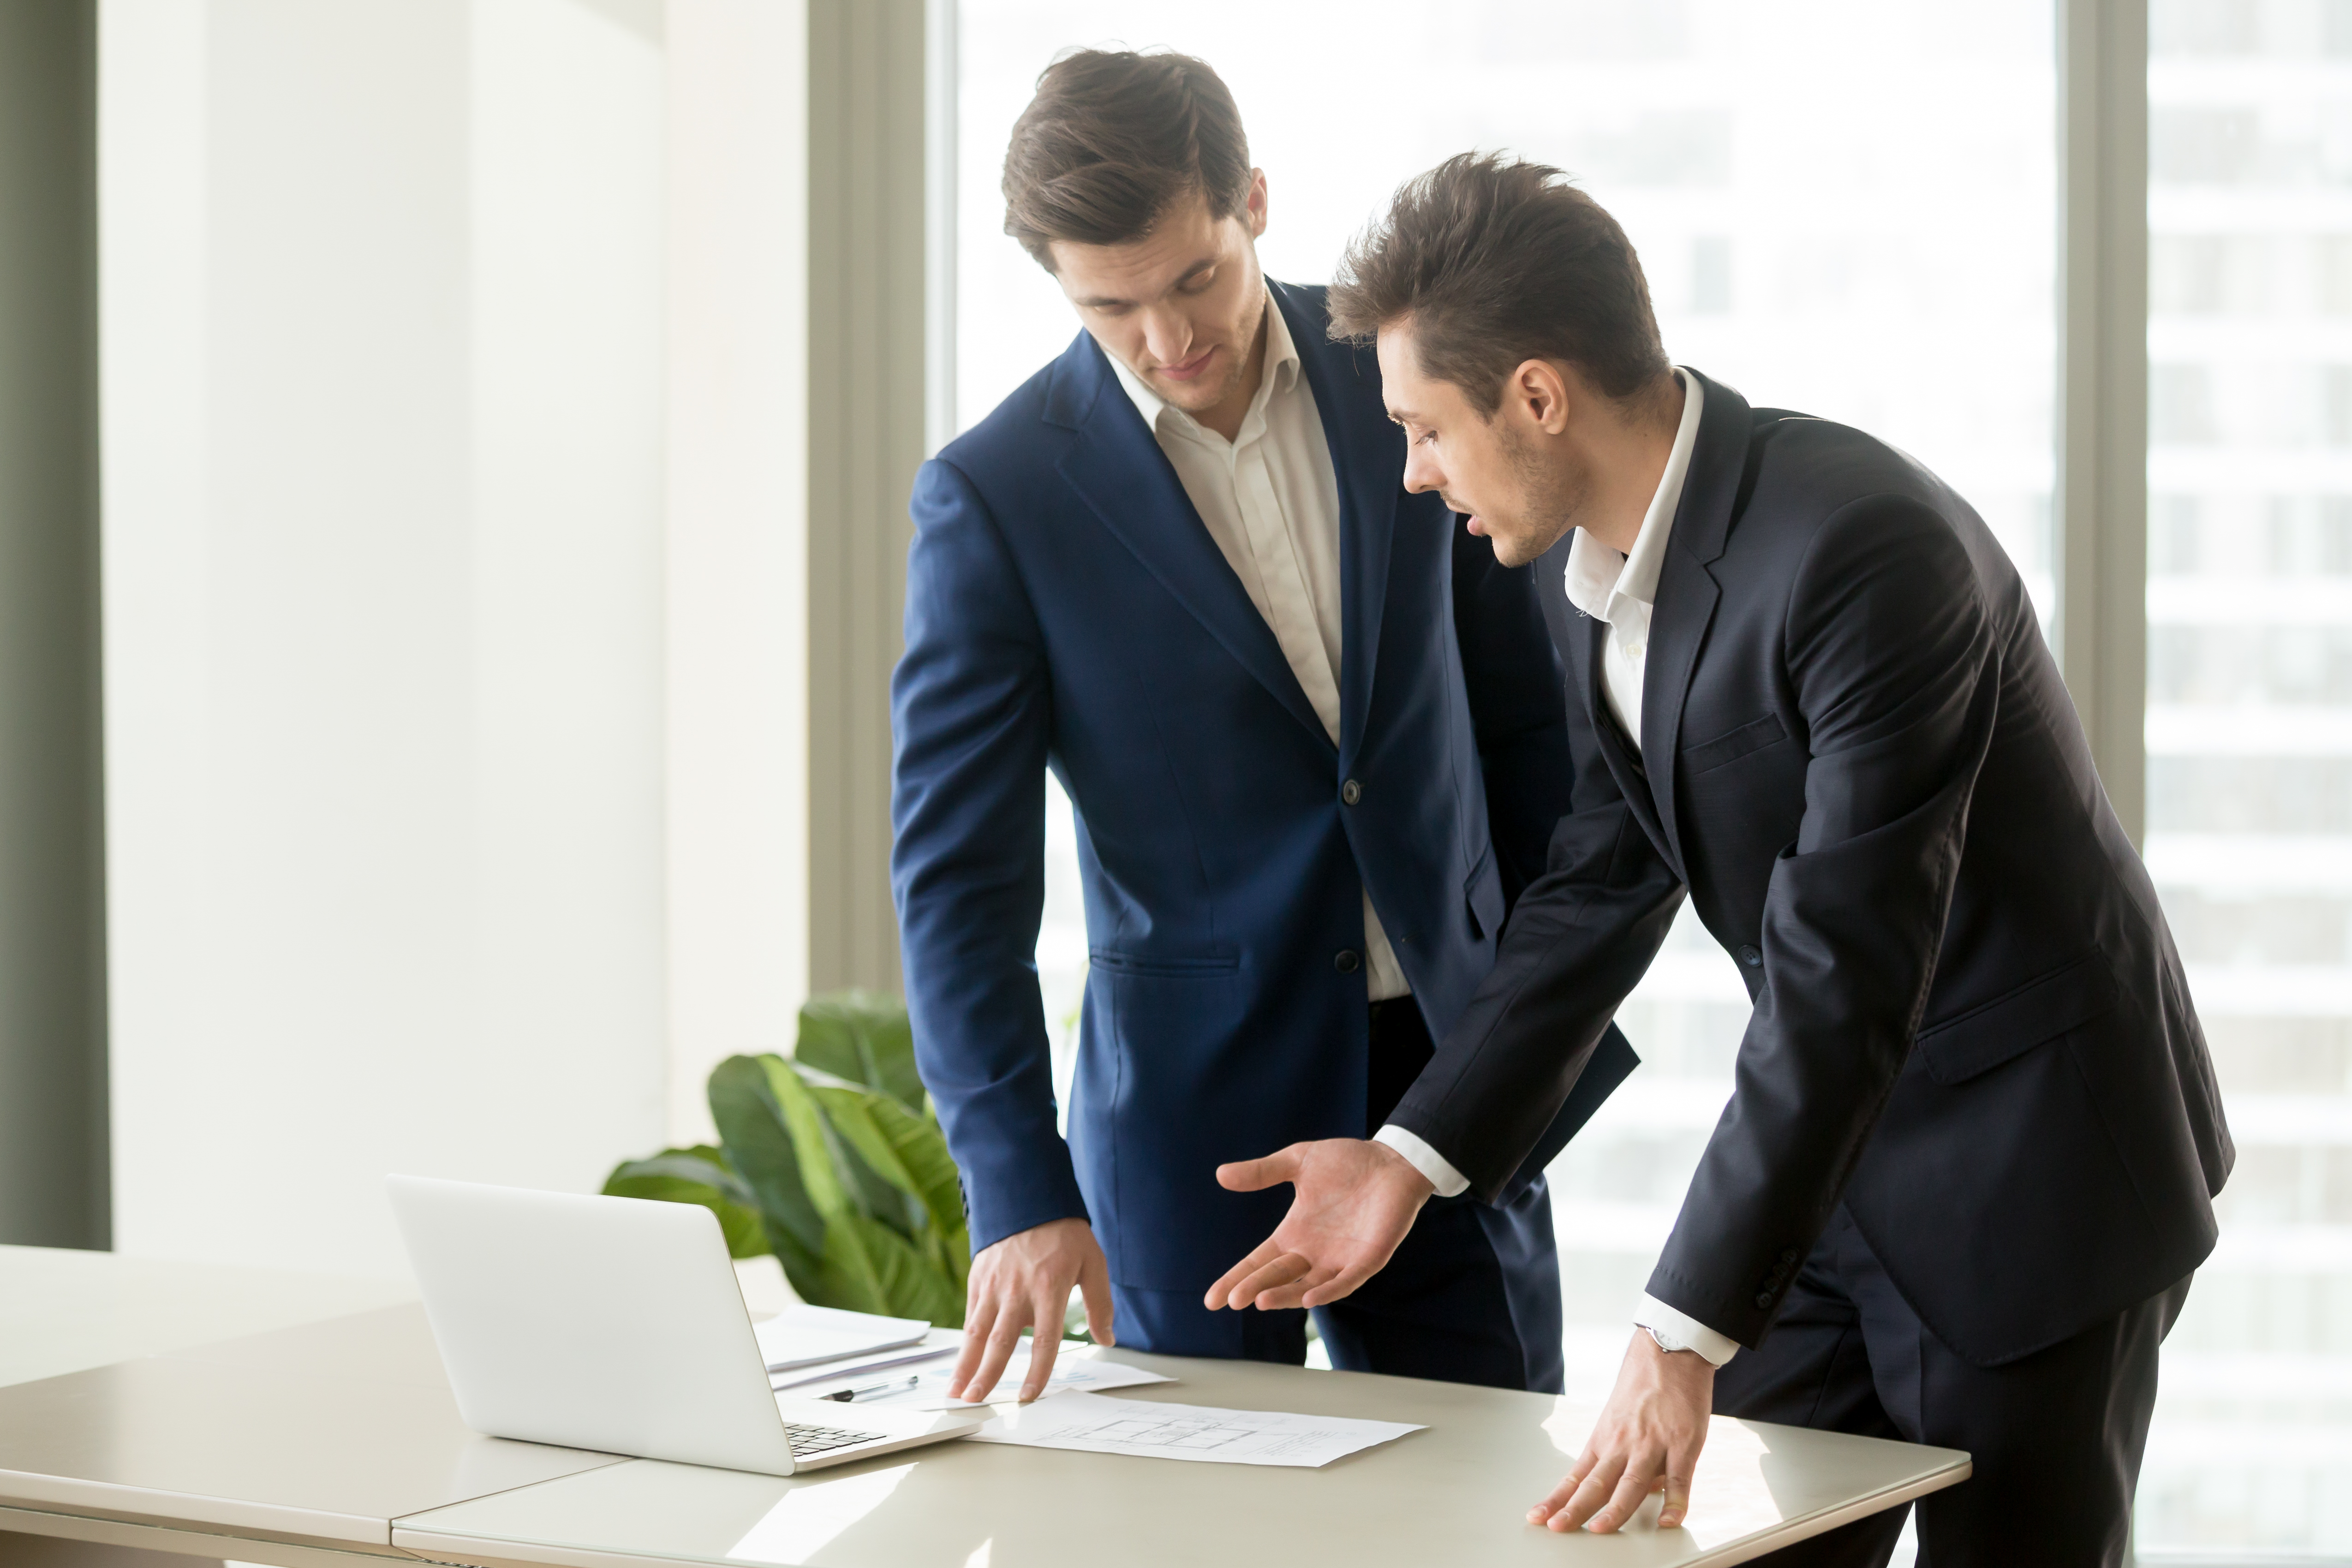
adviser, agency, agent, apartment, architect, architectural, boss, business, businessman, ceo, client, colleague, company, construction, consult, consultant, cooperation, coworkers, director, discussion, employee, entrepreneur, estate, executive, house, idea, interior, leader, male, man, manager, meeting, negotiation, office, owner, partner, people, person, planning, presentation, proposal, real, realtor, show, success, successful, together, two, work, worker, table, computer, coat, laptop, sleeve, standing, dress shirt, gesture, interior design, desk, collar, plant, suit, white collar worker, real estate, blazer, technology, formal wear, personal computer, event, employment, job, sitting, conversation, management, chair, room, official, collaboration, businessperson, tie